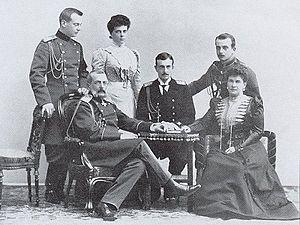
Vladimir Alexandrovitch de Russie, grand-duc de Russie, est né le 22 avril 1847 à Saint-Pétersbourg, en Russie, et mort le 17 février 1909 dans cette même ville. Troisième fils du tsar Alexandre II, c'est un militaire, un homme politique et un collectionneur russe.
Hélène Vladimirovna de Russie, grande-duchesse de Russie puis, par son mariage, princesse de Grèce et de Danemark, est née le 17 janvier 1882 à Tsarskoïe Selo, en Russie, et morte le 13 mars 1957, à Athènes, en Grèce. Fille du grand-duc Vladimir Alexandrovitch de Russie et épouse du prince Nicolas de Grèce, c'est une personnalité de la maison Romanov.
Marie Élisabeth Éléonore Alexandrine de Mecklembourg-Schwerin née le 14 mai 1854 à Ludwigslust, morte le 6 septembre 1920 à Contrexéville, fille du grand-duc Frédéric-François II de Mecklembourg-Schwerin et d'Augusta de Reuss-Köstritz fut par son mariage et sa personnalité un membre éminent de la Maison impériale de Russie.